Peter Lux

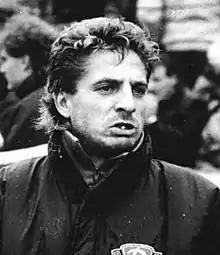
Lux in 1990

Peter Lux (born 4 October 1962) is a German former professional footballer.